Arthur Numan

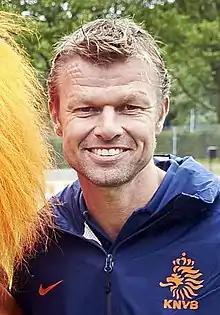
Numan pictured in 2013

Arthur Numan (born 14 December 1969) is a Dutch former professional footballer. He played as a left back and was a regular fixture in Netherlands national football team. He is currently the team manager for the Netherlands B squad and a scout for AZ Alkmaar.